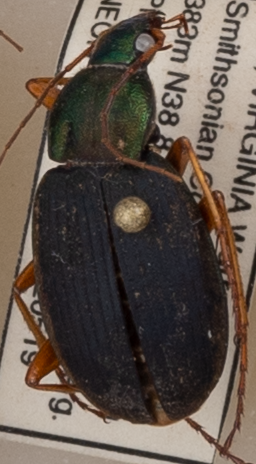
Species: Chlaenius aestivus
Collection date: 2022-05-19
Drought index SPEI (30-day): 1.098
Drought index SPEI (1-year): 0.24
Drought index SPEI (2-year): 0.782